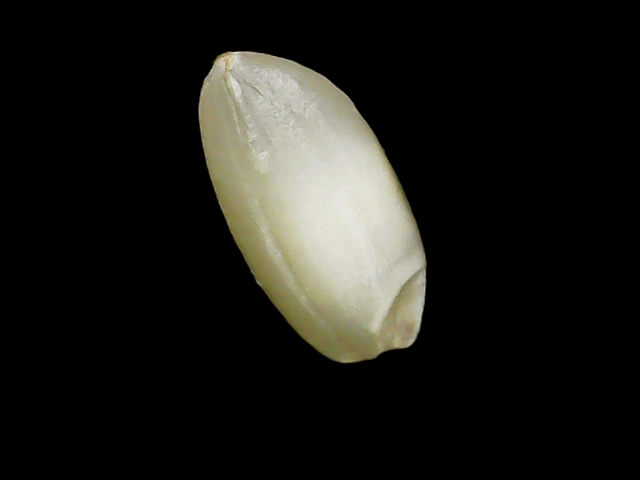
Rice variety: Binadhan10